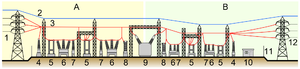
Transformatorstation
En elektrisk transformerstations elementer